I Am a Cat

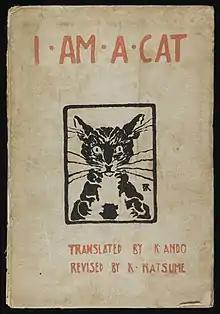
Cover of the 1906 English translation

is a satirical novel written in 1905–1906 by Natsume Sōseki about Japanese society during the Meiji period (1868–1912), particularly the uneasy mix of Western culture and Japanese traditions.